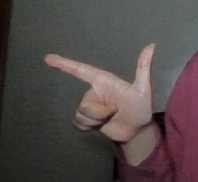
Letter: yaa